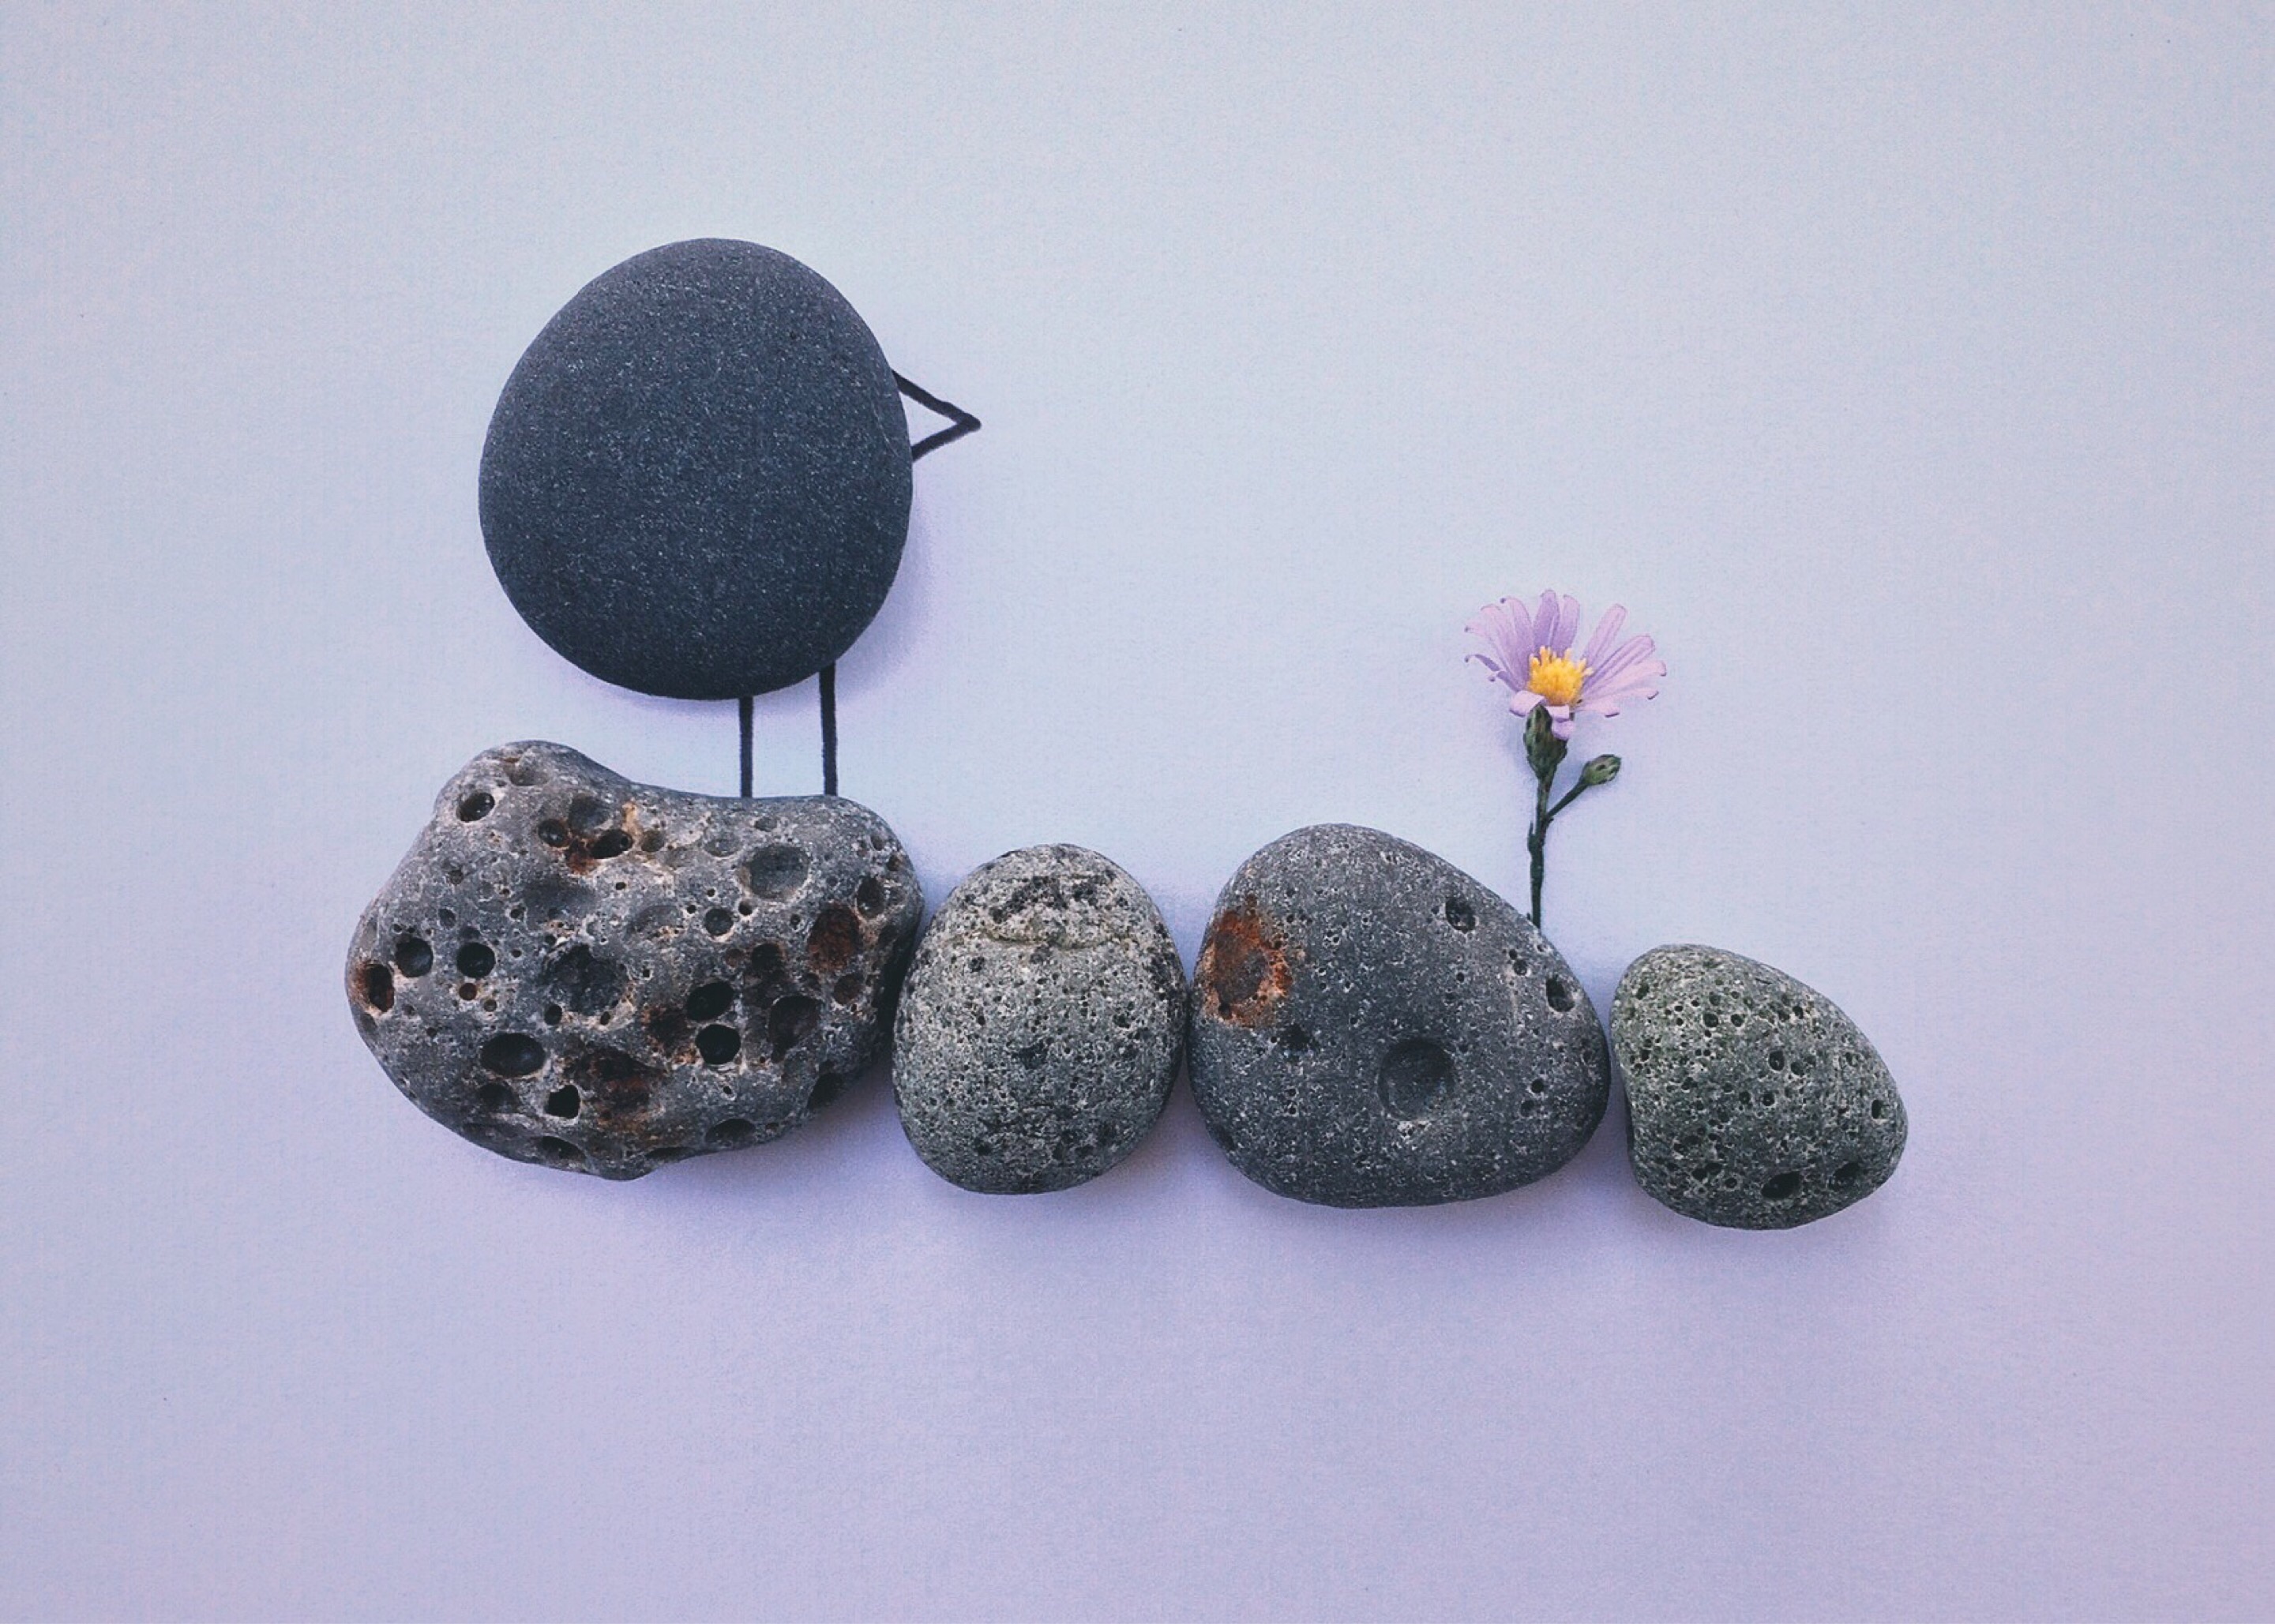
rock, bird, flower, craft, material, art, fashion accessory